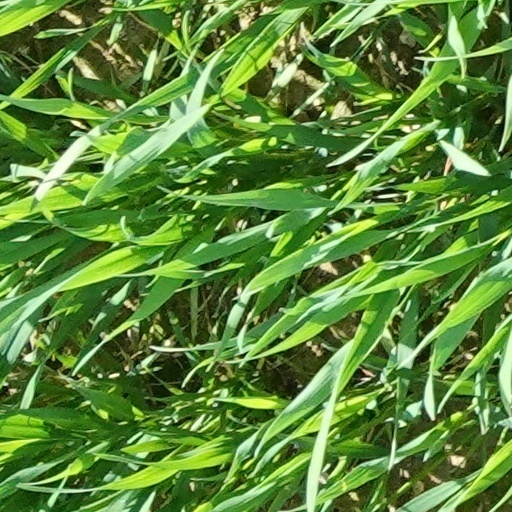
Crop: wheat